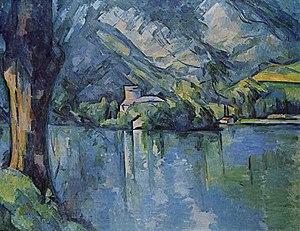
Le Lac d'Annecy dans la peinture définit le thème artistique représentant en peinture le lac d'Annecy, entouré de ses montagnes et de son environnement romantique et sauvage. Il a de tout temps inspiré de nombreux peintres de sensibilités différentes, mais attirés par la lumière particulière, changeante et se reflétant dans les eaux.
Le château de Châteauvieux ou parfois château Ruphy, dit communément, par erreur, château de Duingt, est une ancienne maison forte, remaniée à plusieurs reprises, notamment aux XVIIIᵉ et XIXᵉ siècles, sur la commune de Duingt dans le département français de la Haute-Savoie, en région Auvergne-Rhône-Alpes.